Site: brandenburg
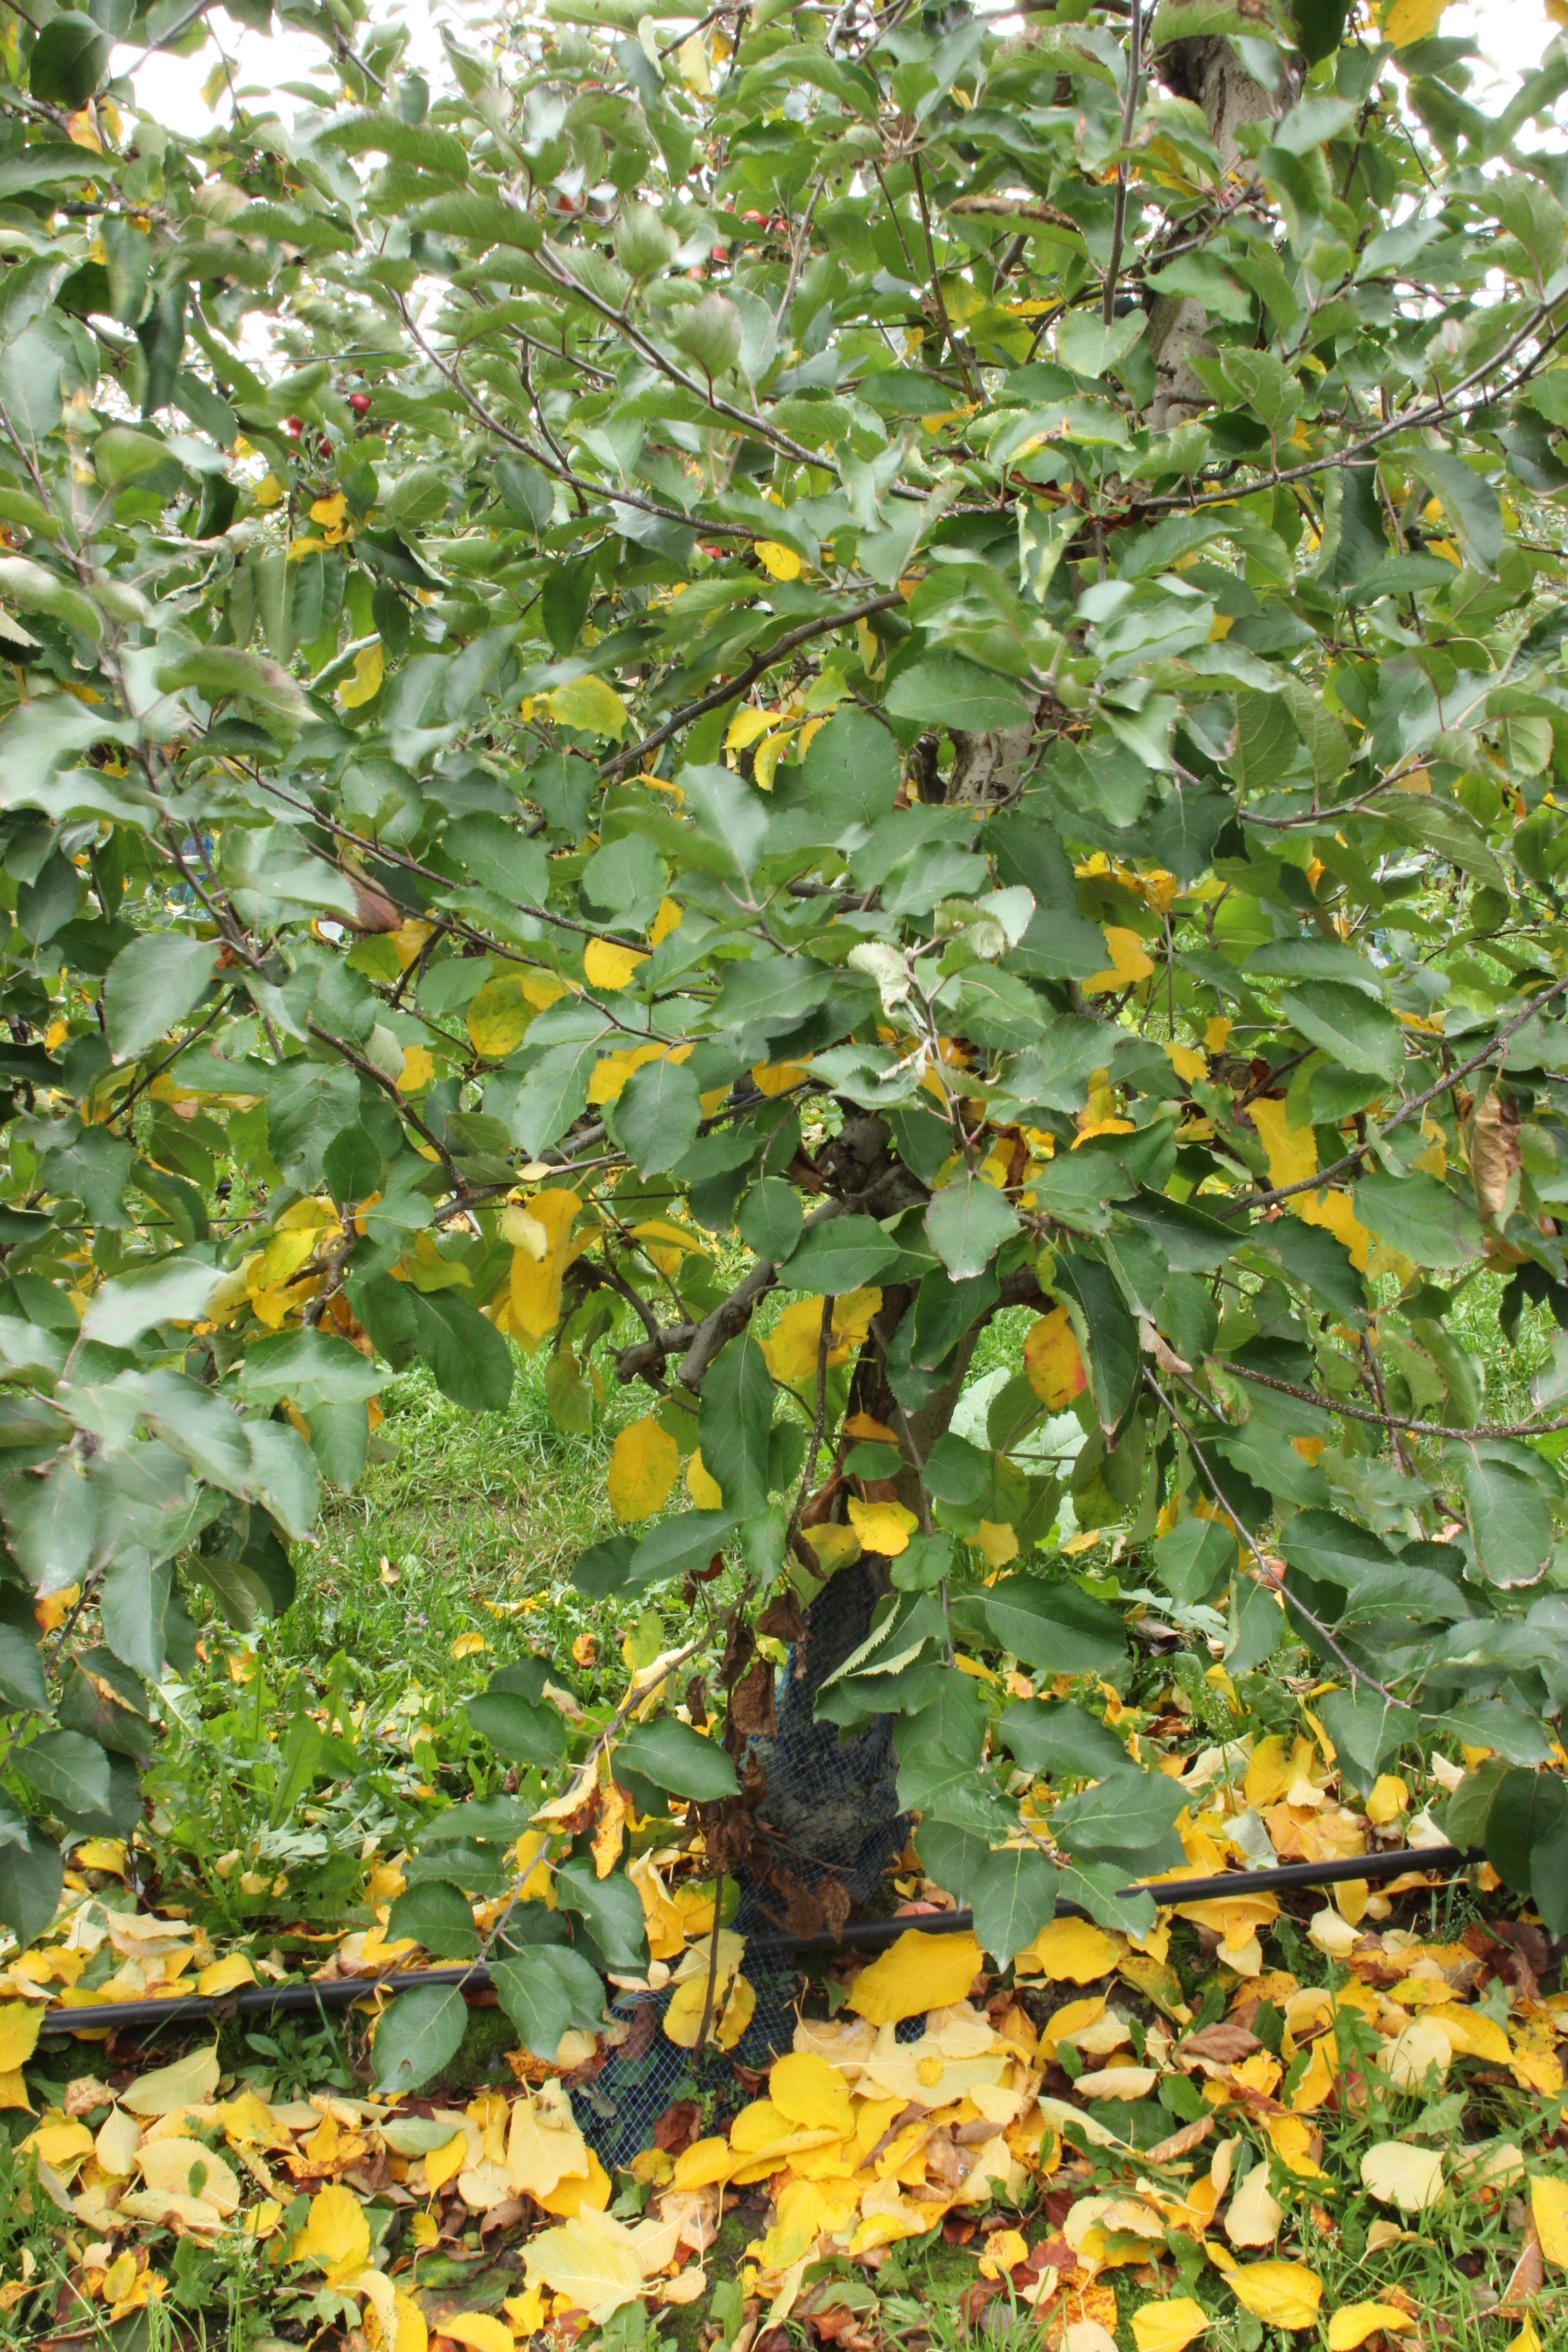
Growth stage (BBCH 91): Senescence, beginning of dormancy